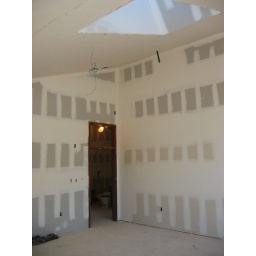
New construction of a classroom and administrative building for The Bement School in Deerfield, MA.